Lungotevere Castello

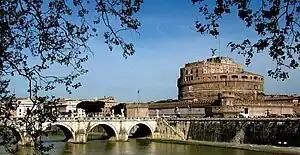
Castel Sant'Angelo and the Lungotevere

Lungotevere Castello is the stretch of Lungotevere that links "Piazza di Ponte Sant'Angelo" to "Piazza dei Tribunali", in Rome (Italy), in the rioni Borgo and Prati.